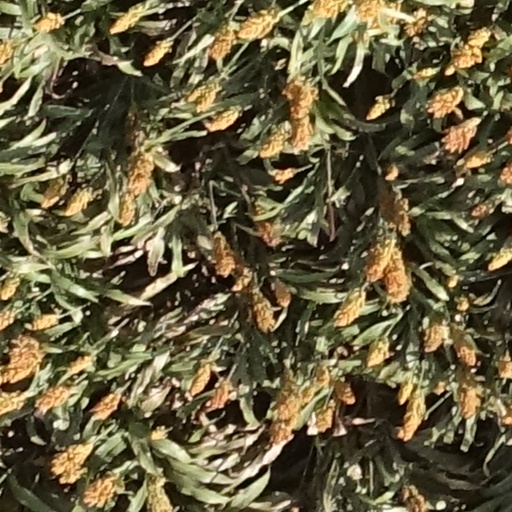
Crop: sorghum